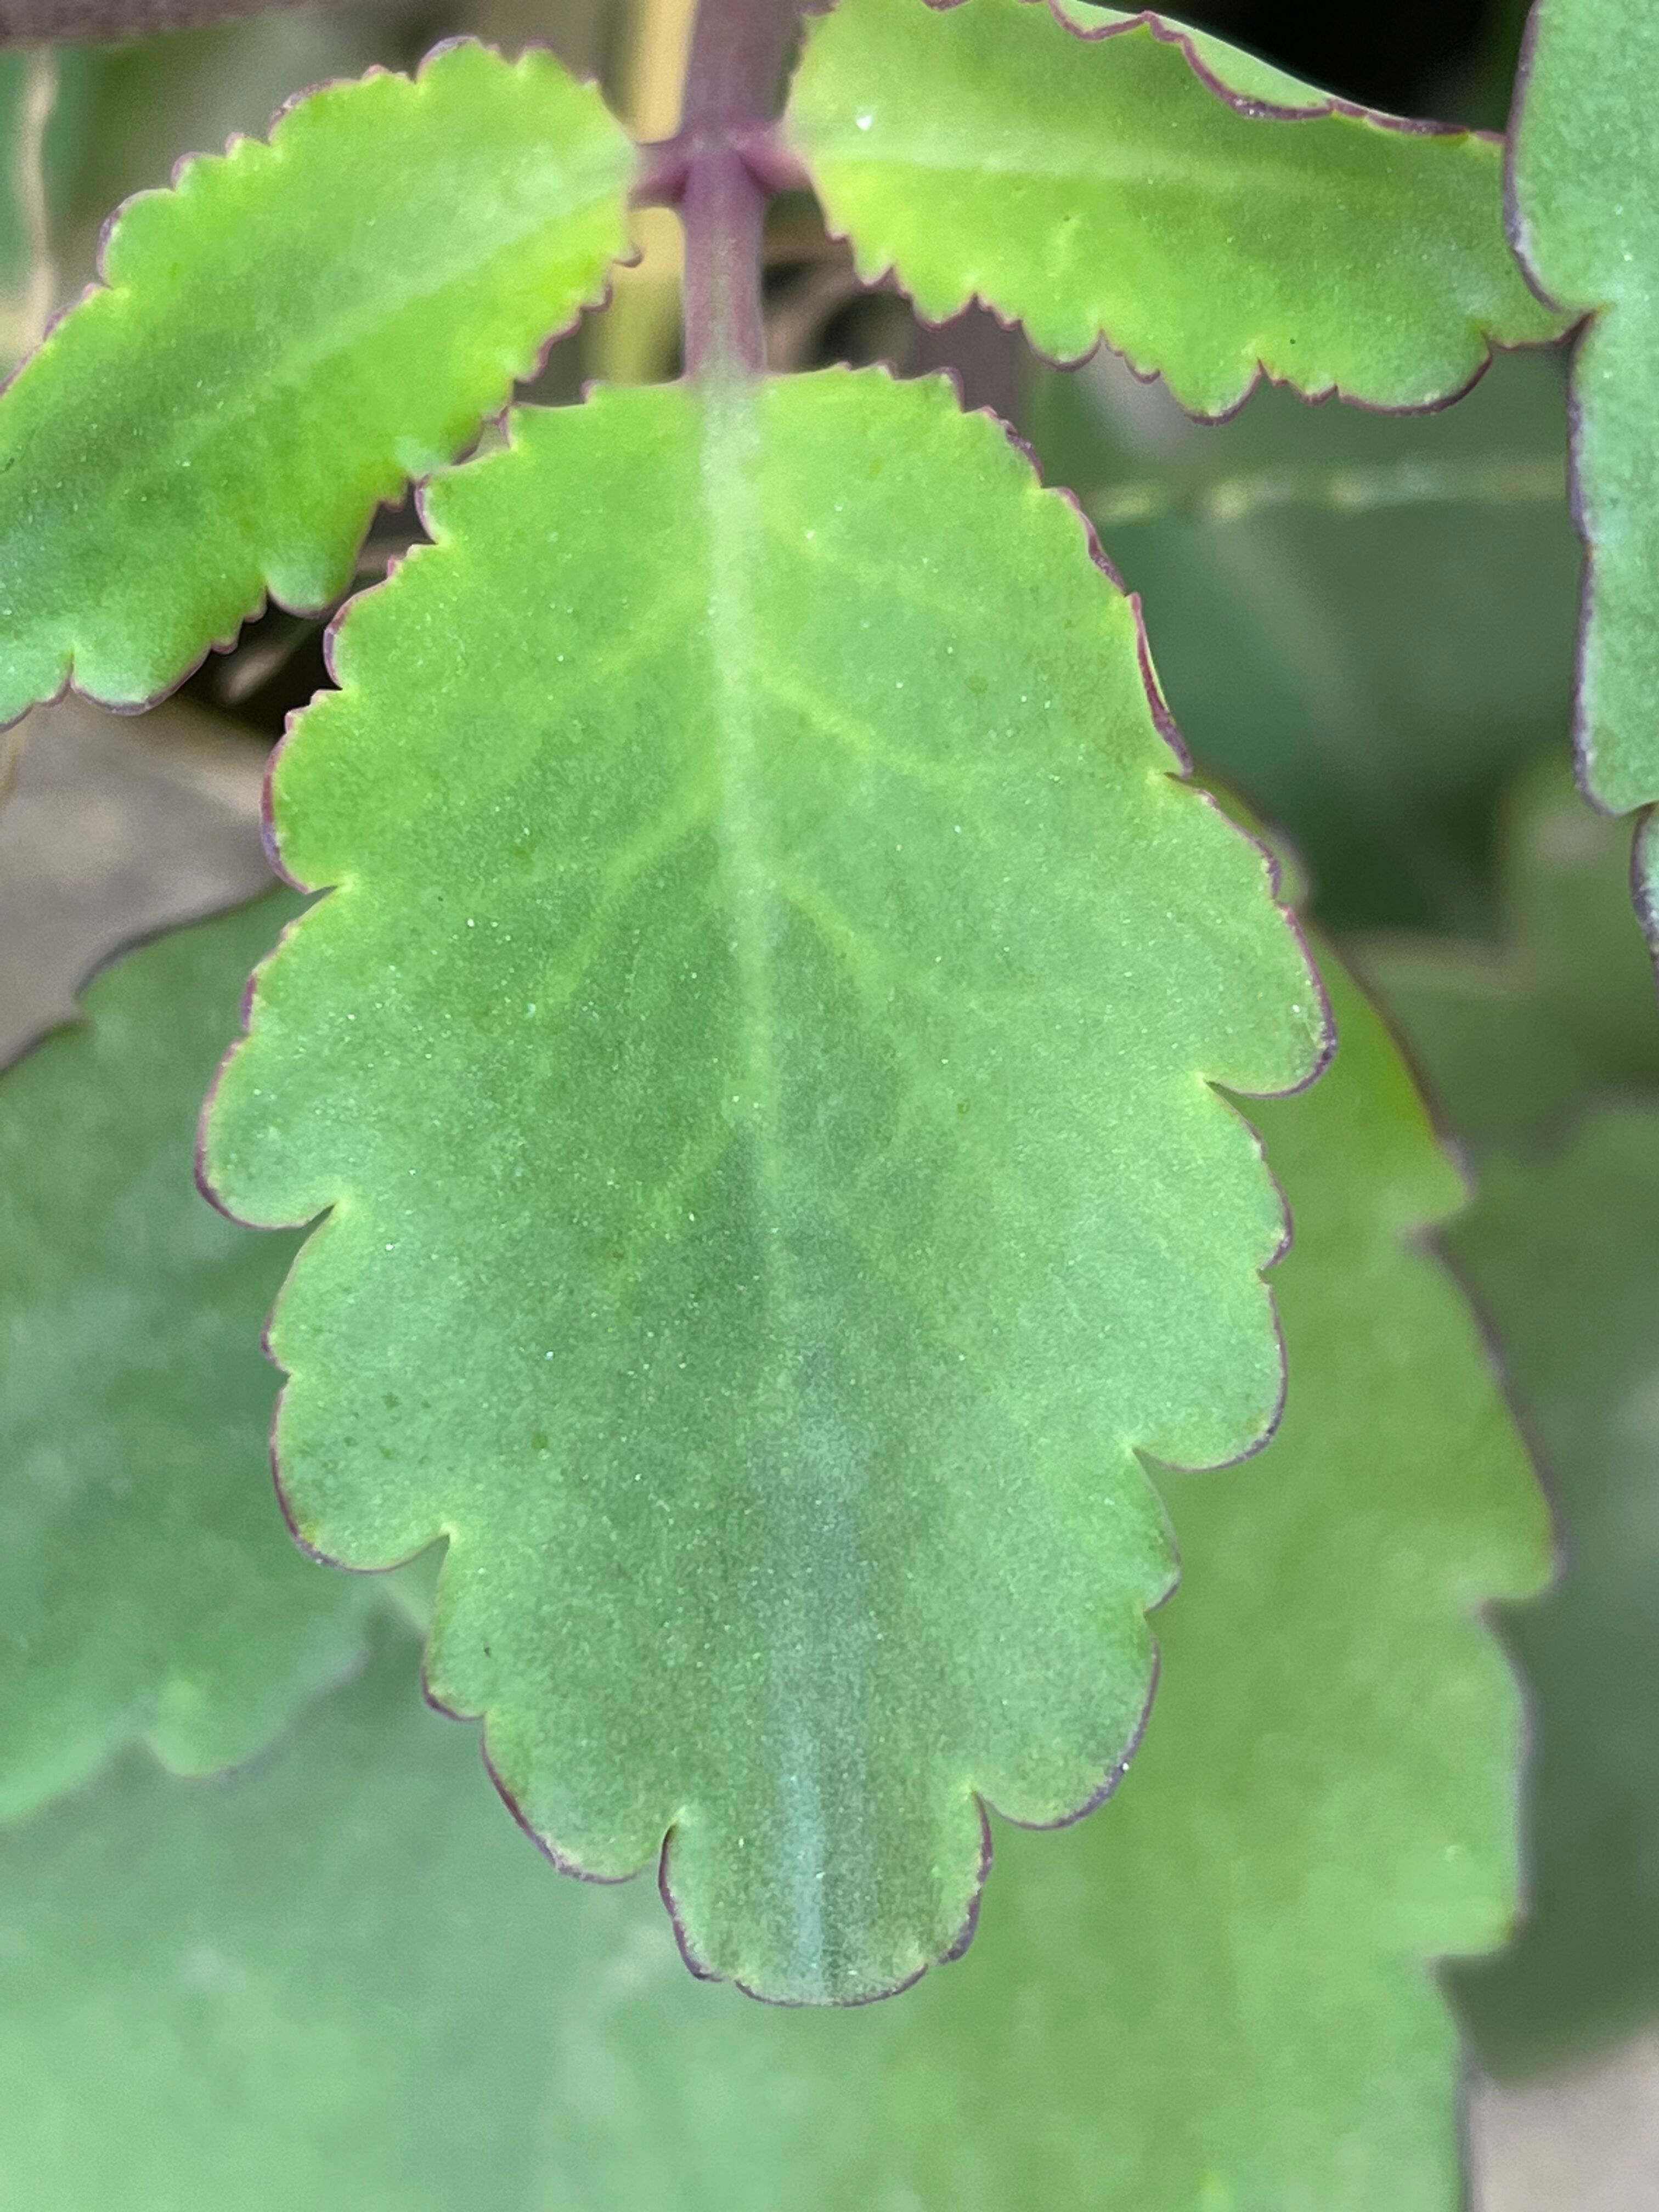
Plant species: kalanchoe-pinnata